BMC A-series engine

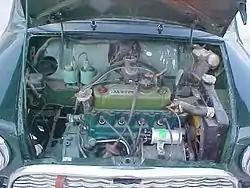
An 848 cc A-series engine in a 1963 Austin Mini

The original A-series engine displaced just and was used in the A30 and Morris Minor. It had an undersquare bore and stroke. This engine was produced from 1952 to 1956.